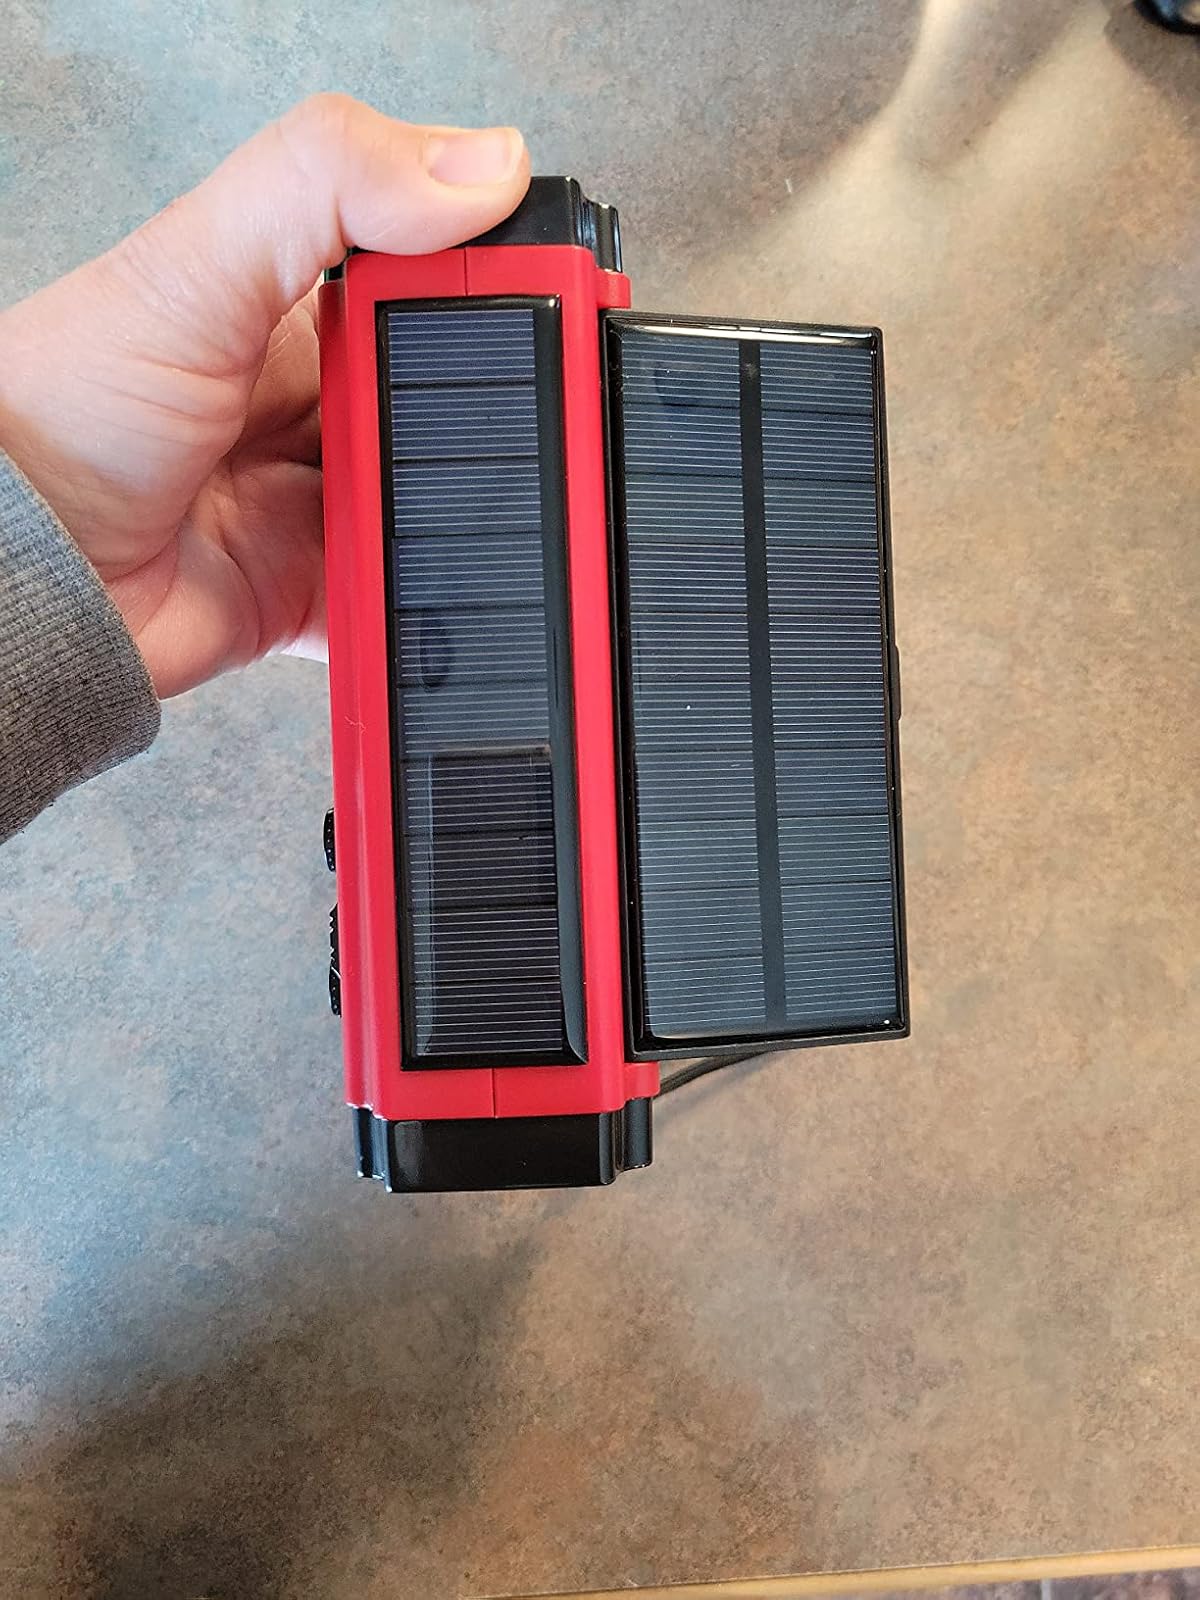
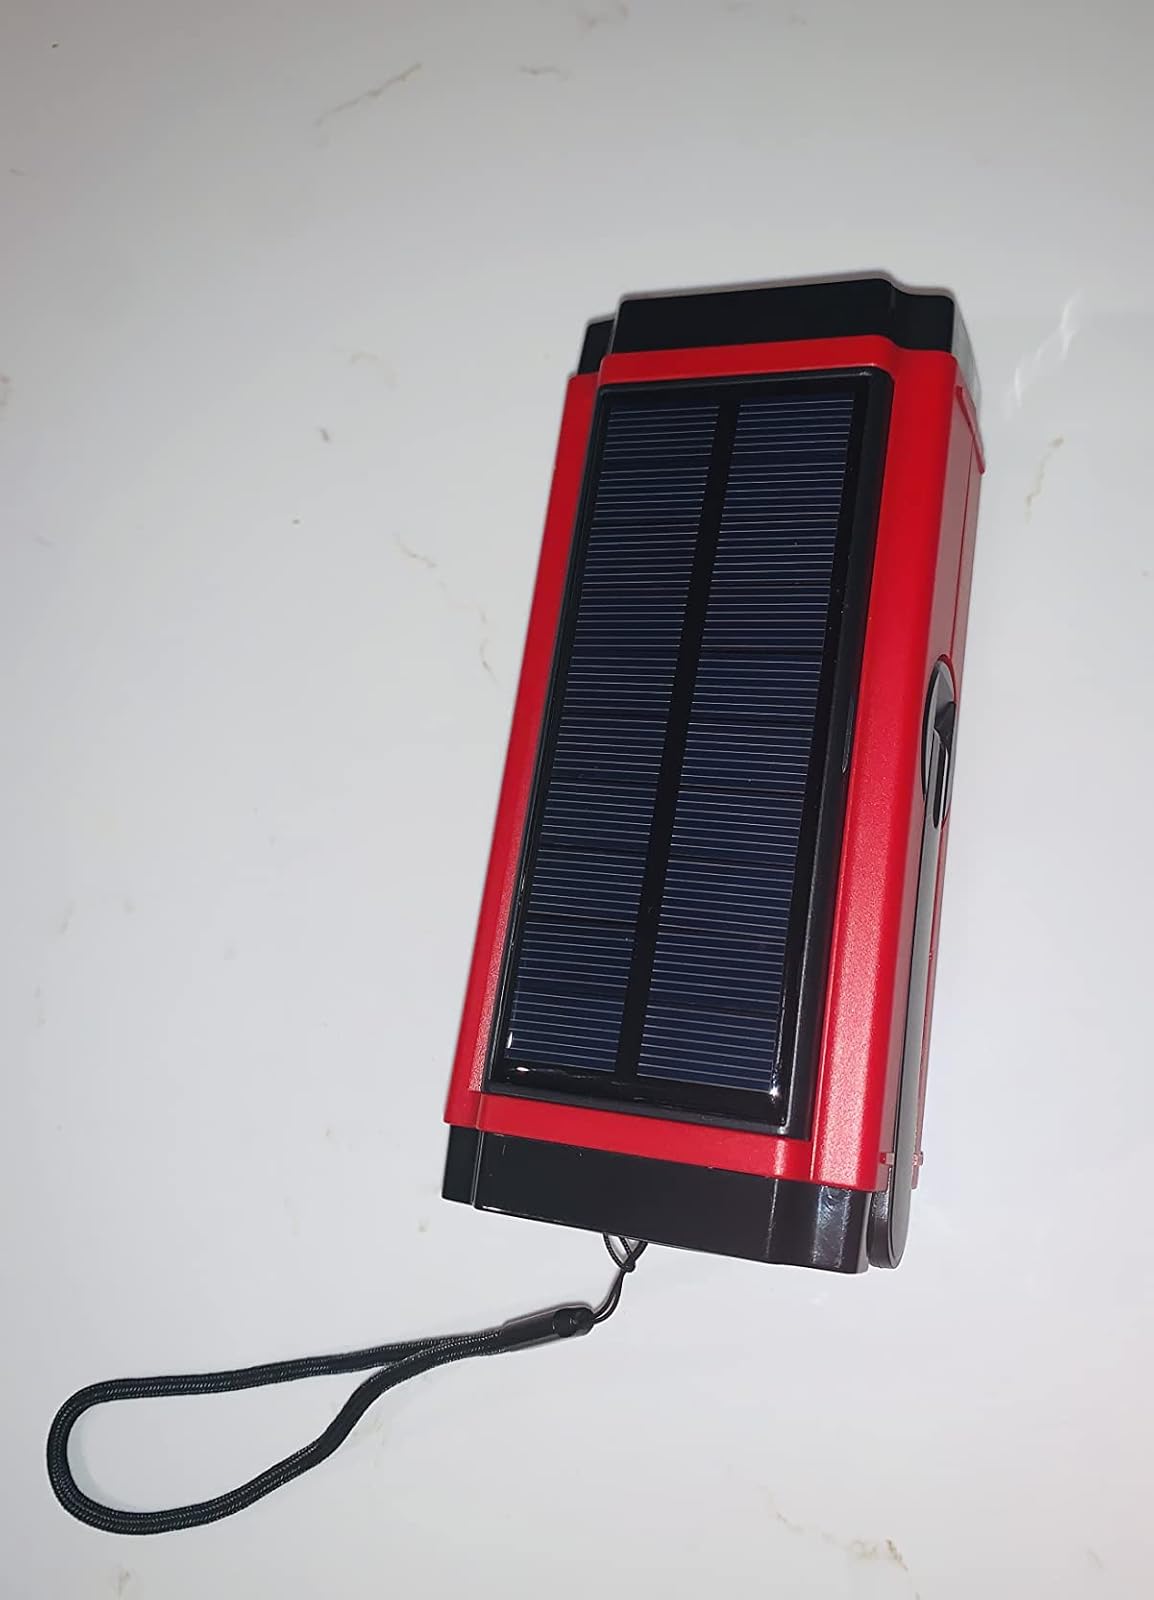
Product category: radio
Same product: yes